Video games in Canada

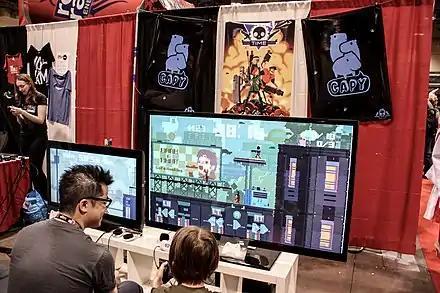
Gamers playing at the Capybara Games booth at Fan Expo Canada

The Canadian video game industry consists of approximately 32,300 employees across 937 companies. In 2021, the industry generated an estimated US$3.4 billion in revenue, having grown by 20% since 2019. Video game development is beginning to rival the film and television production industry as a major contributor to the Canadian economy. The industry this year in 2023 projects to make in U.S. Dollars about 5.77 Billon Dollars.